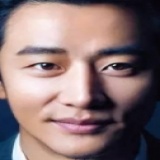
diễn viên Hoàng Hiên